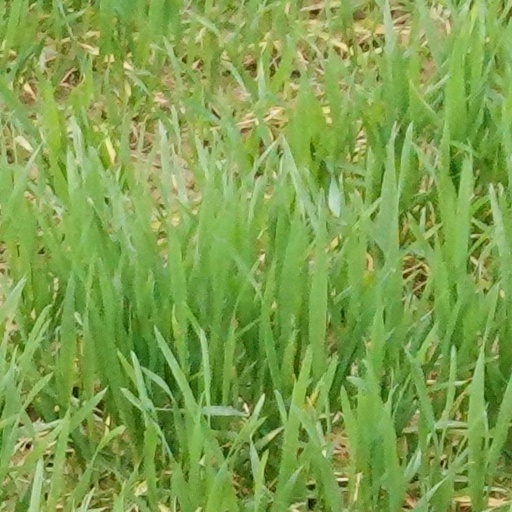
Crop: wheat